Military band

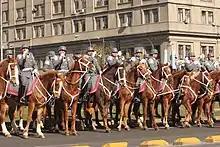
A mounted military band of the Chilean Army, in 2011

Years of French and later British rule made their imprint in the creation of the Canadian military band tradition. The Music Branch of the Canadian Armed Forces is composed of six full-time bands of the Regular Force, and 53 part-time bands of the Primary Reserve. These bands serve the Canadian Army, Royal Canadian Navy and the Royal Canadian Air Force. The Music Branch includes both concert bands, made up of brass, percussions, and woodwind instruments; and pipe and drum bands, formerly the Branch provided corps of drums and drum and bugle corps for ceremonial duties.